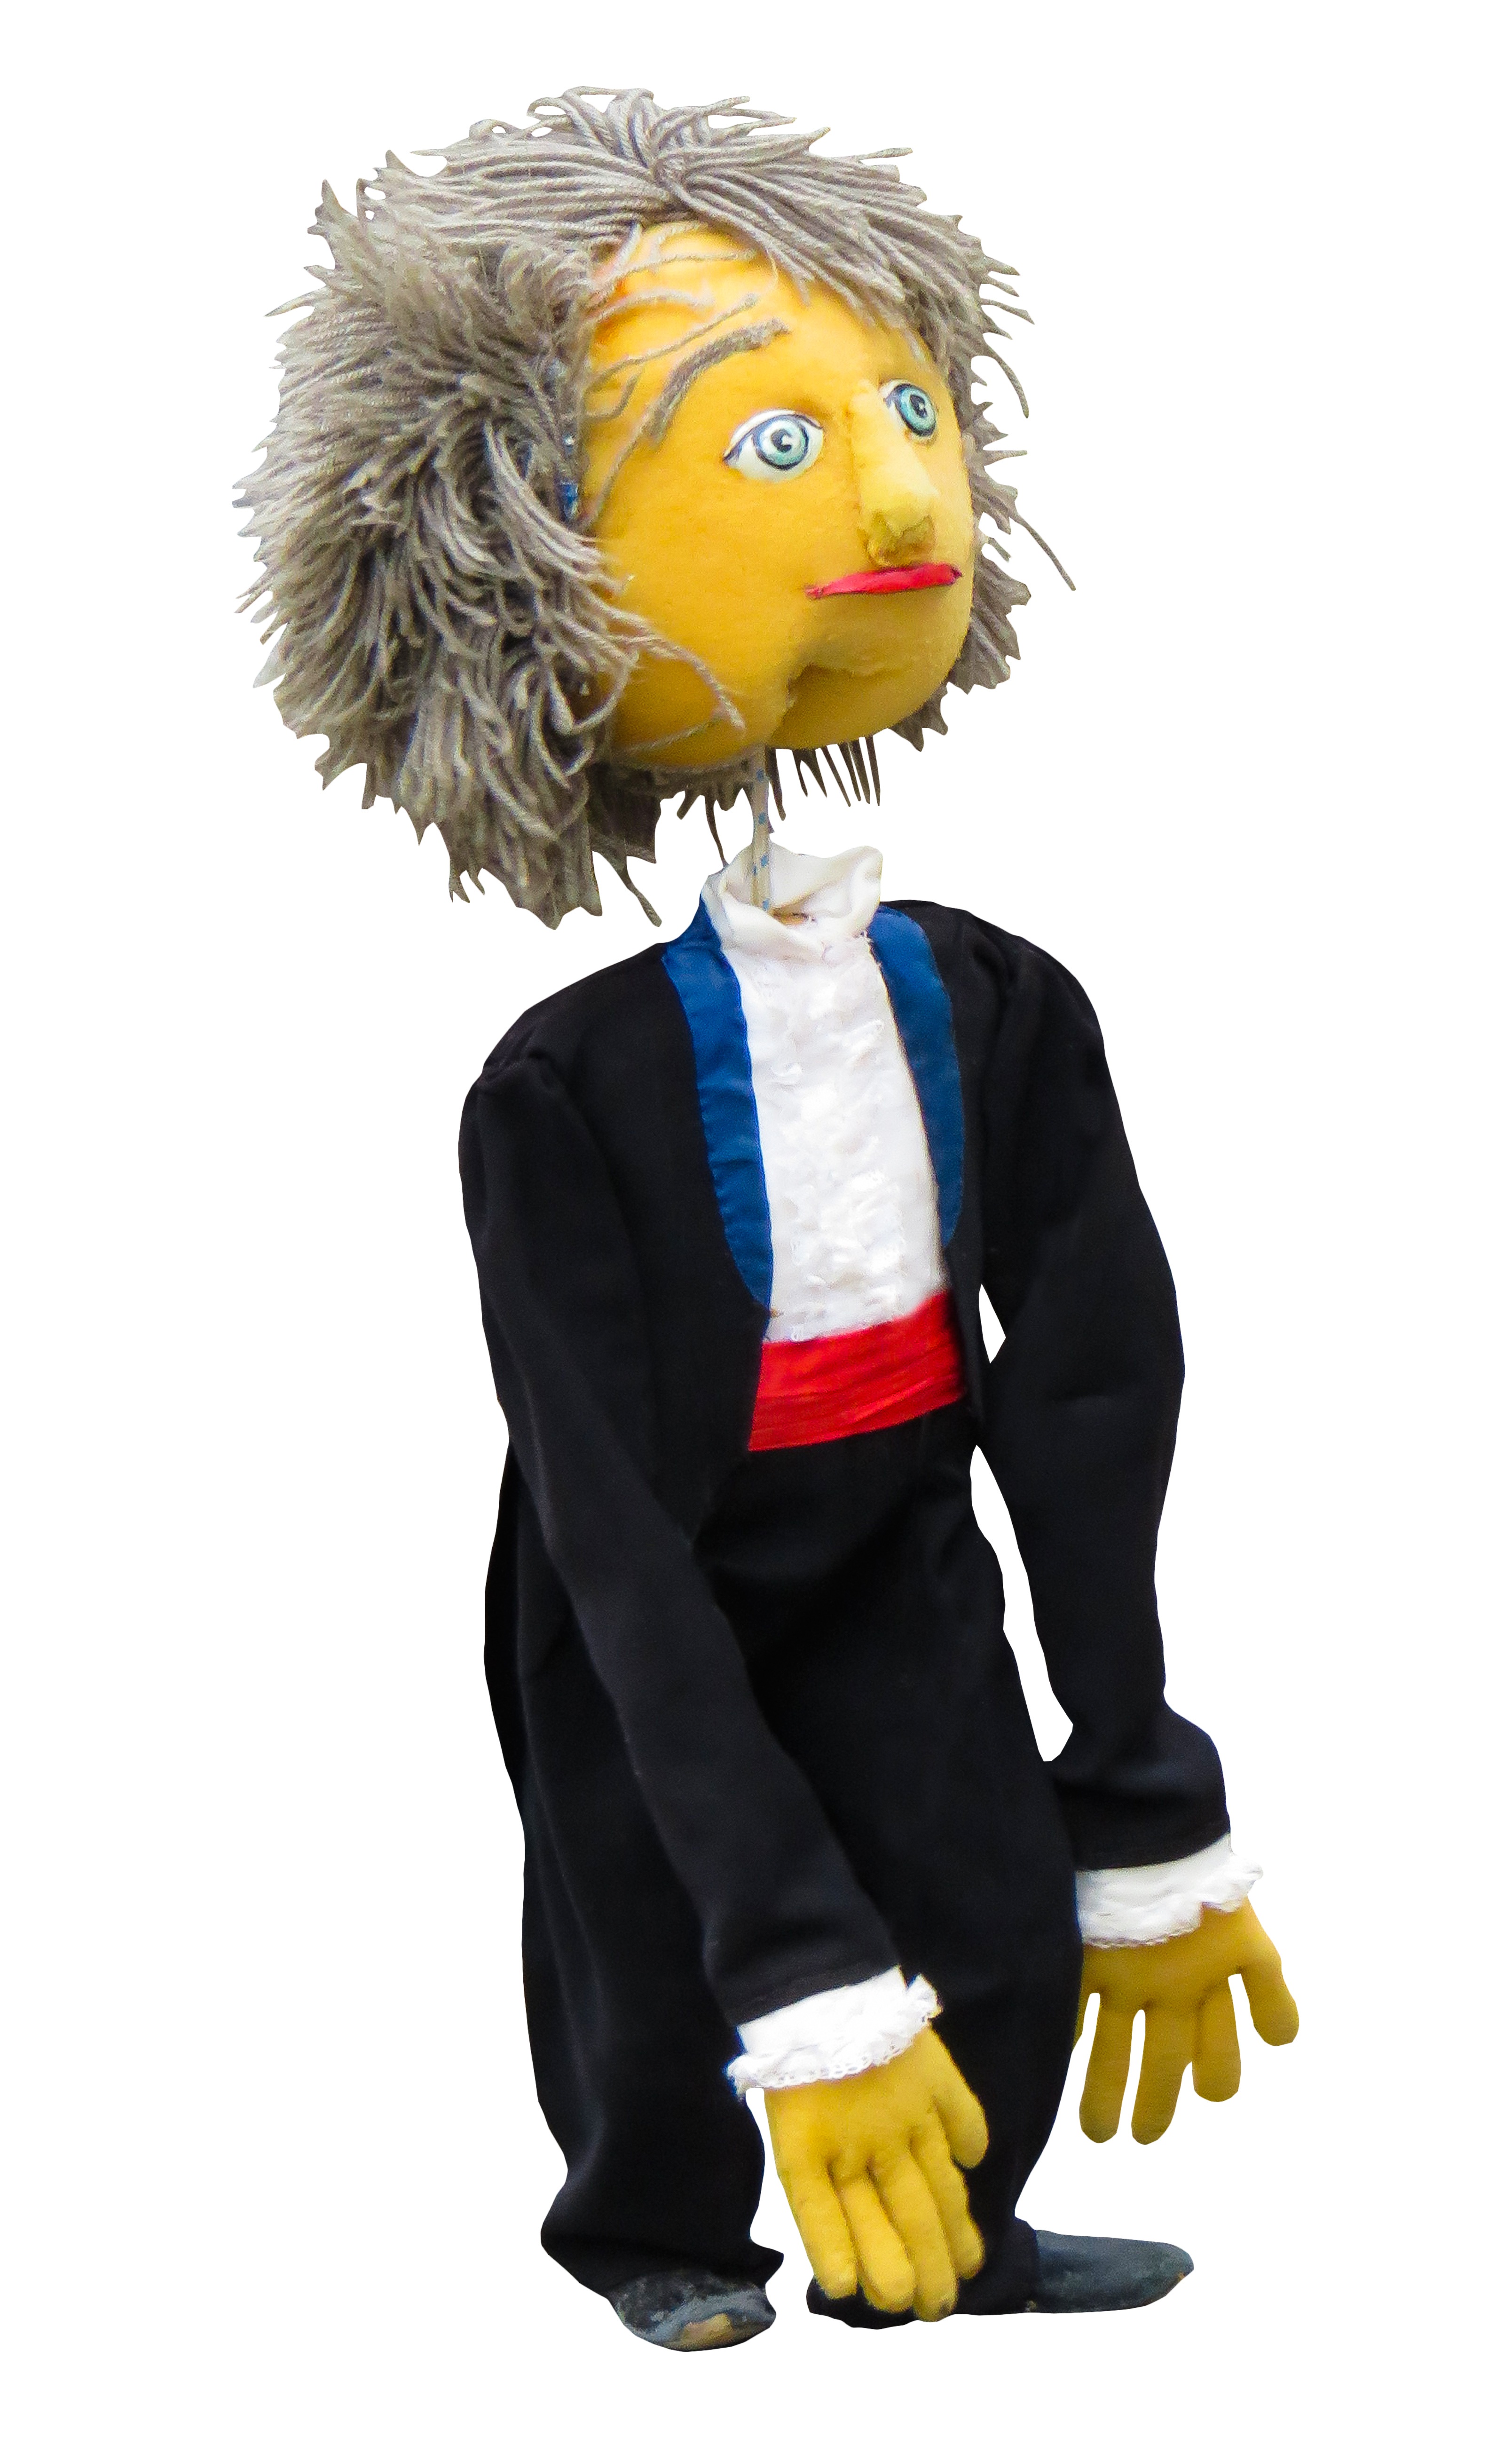
music, play, star, isolated, toy, puppet, doll, stage, figure, figurine, theater, action figure, mascot, cartoon, street musicians, stuffed toy, puppet theatre